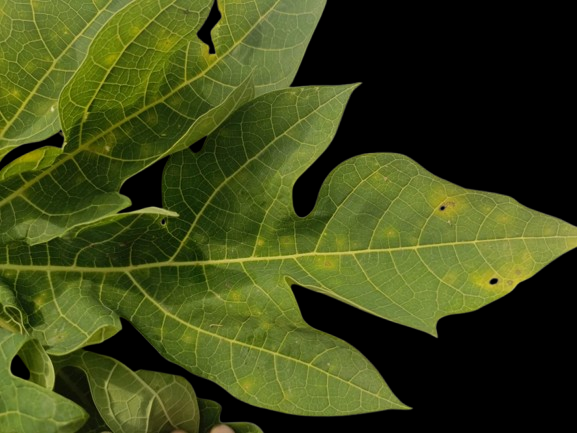
Crop: Papaya
Label: Carica_Insect_Hole